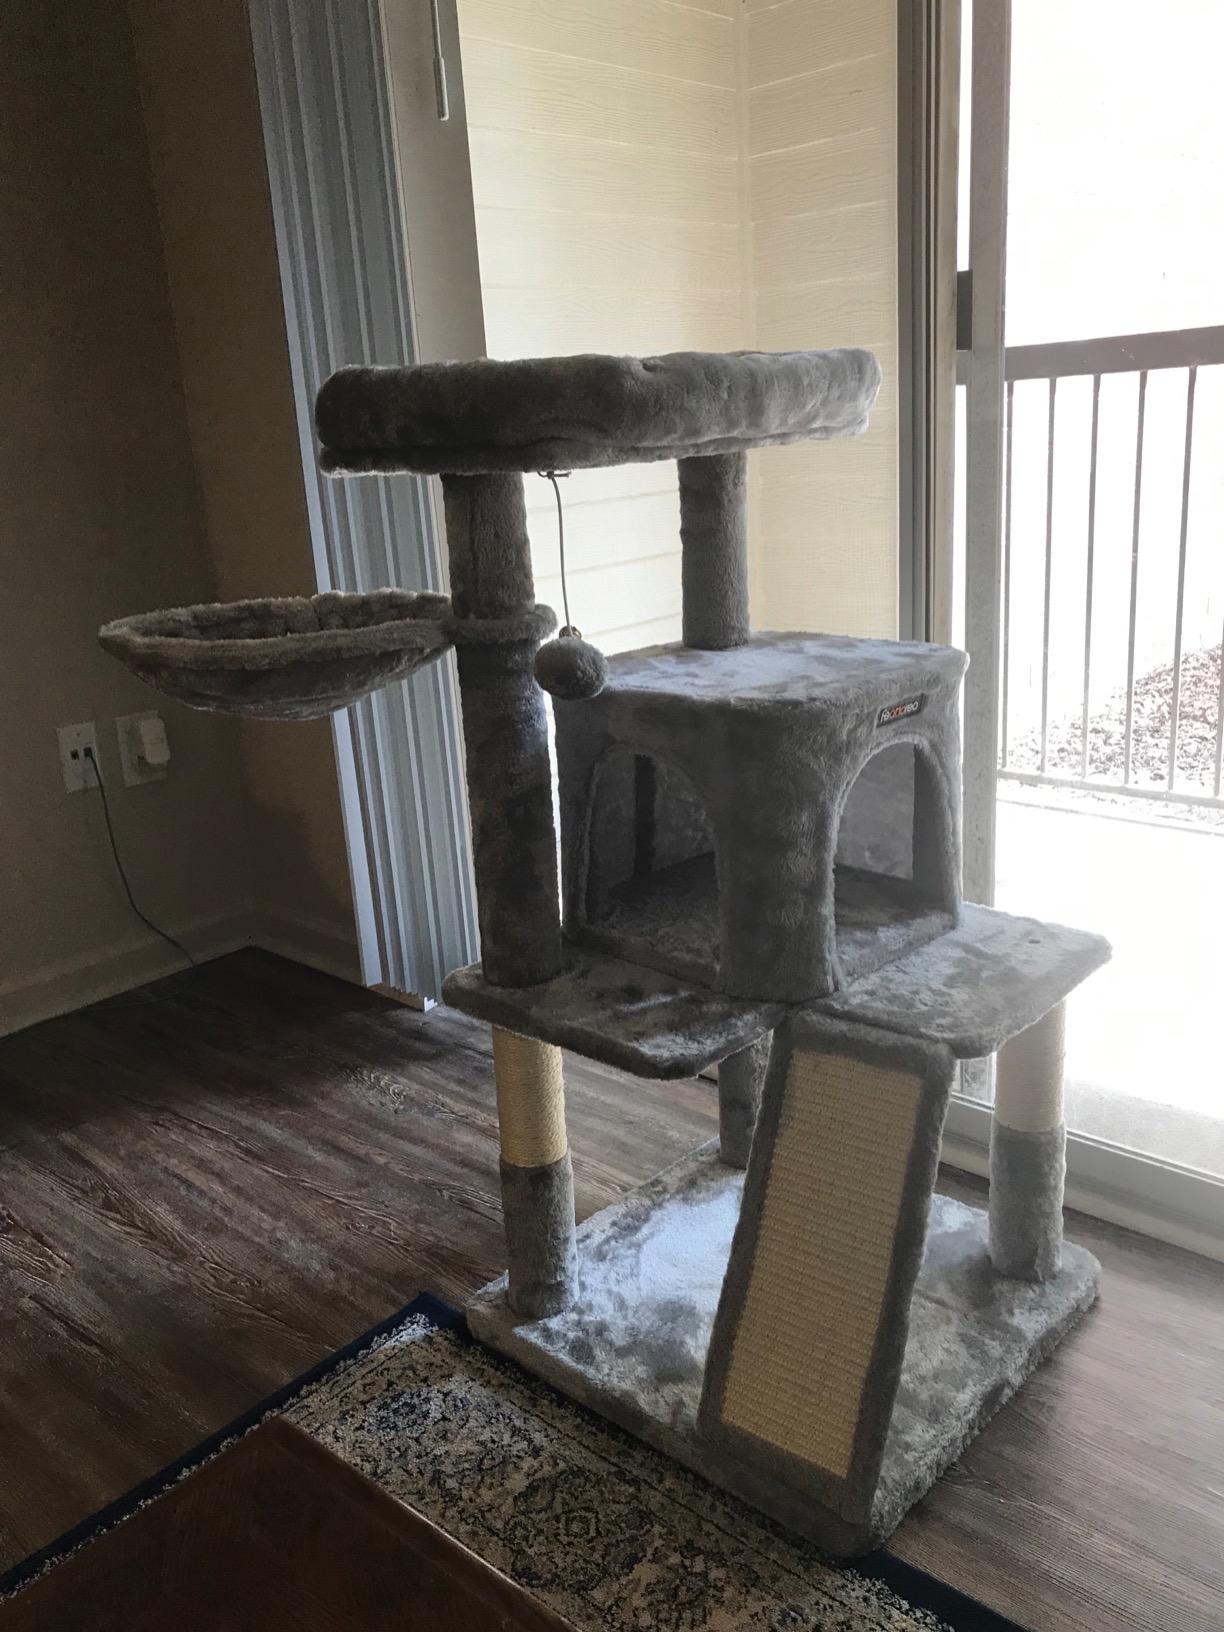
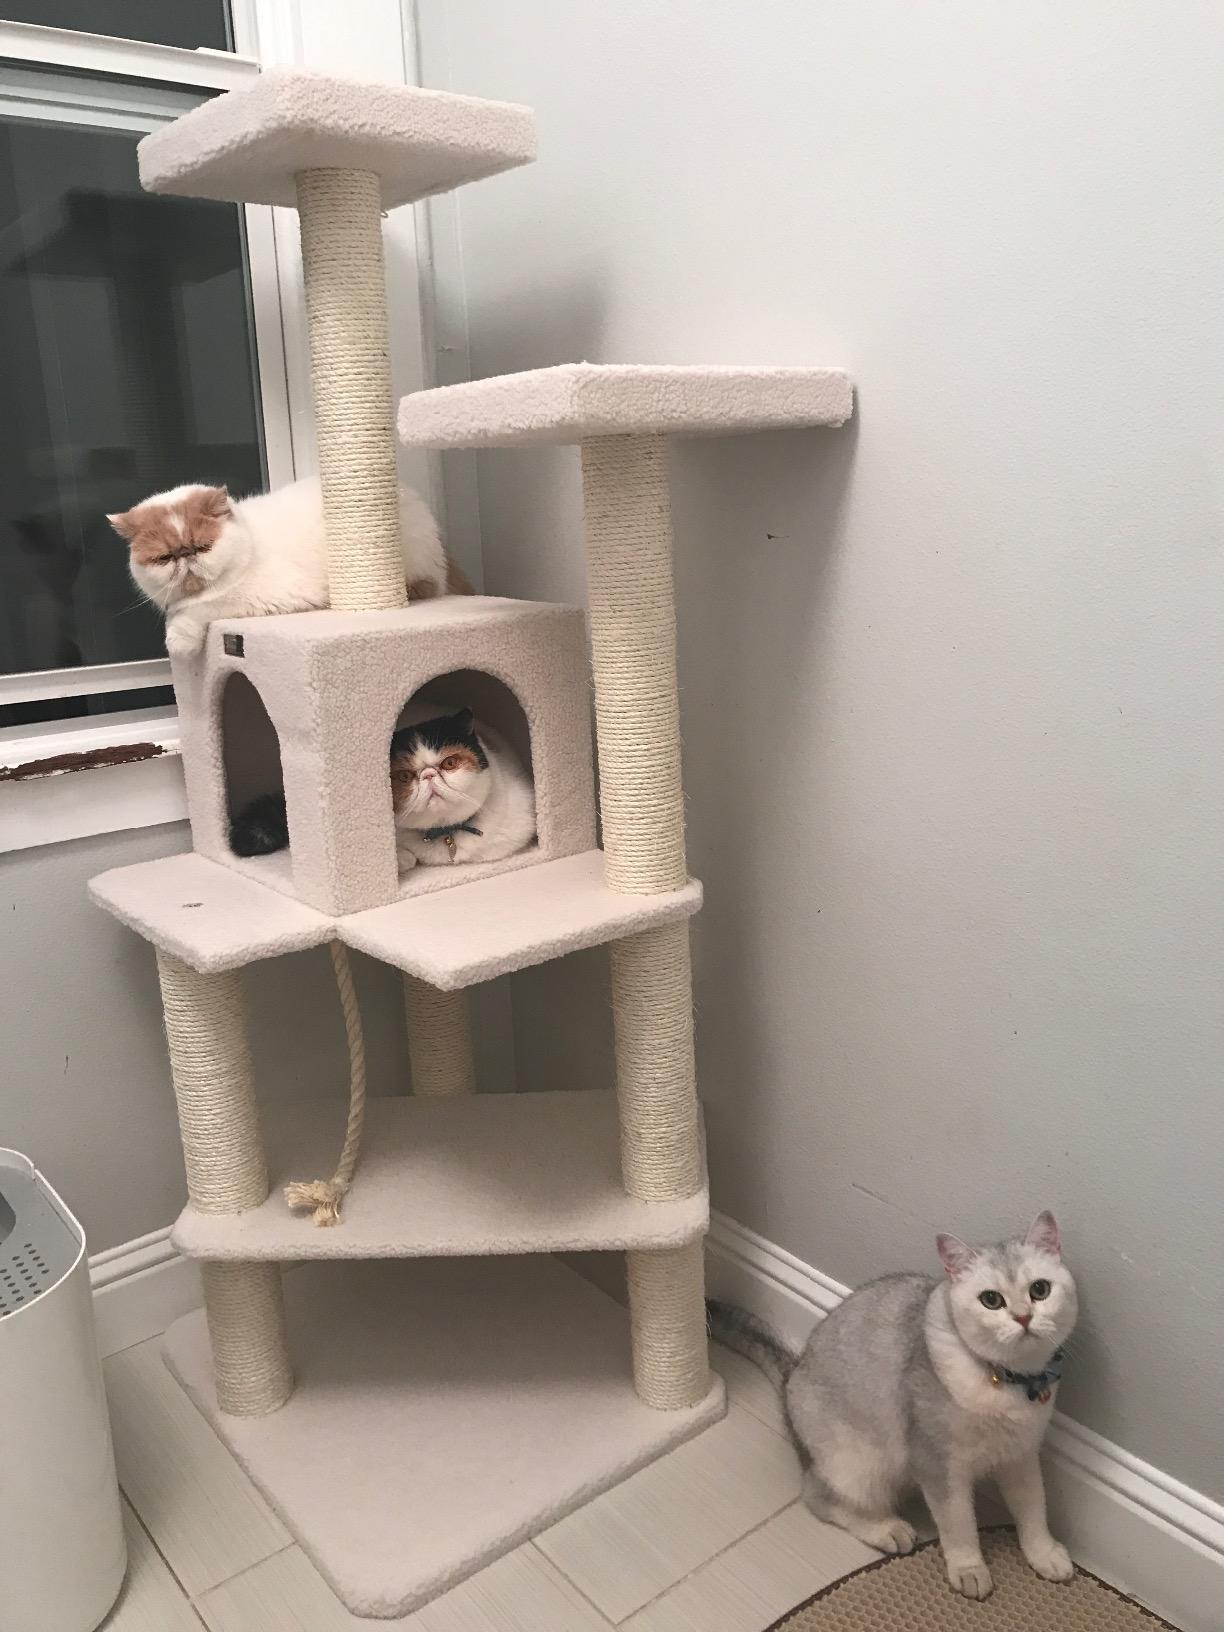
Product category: items_cat tree
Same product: no